Prairie Roundup

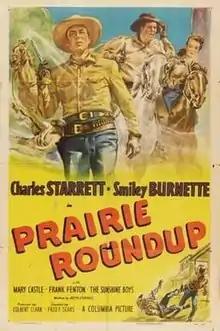

Prairie Roundup is a 1951 American Western film directed by Fred F. Sears and starring Charles Starrett, Mary Castle and Frank Fenton. This was the fifty-second of 65 films in the "Durango Kid" series.